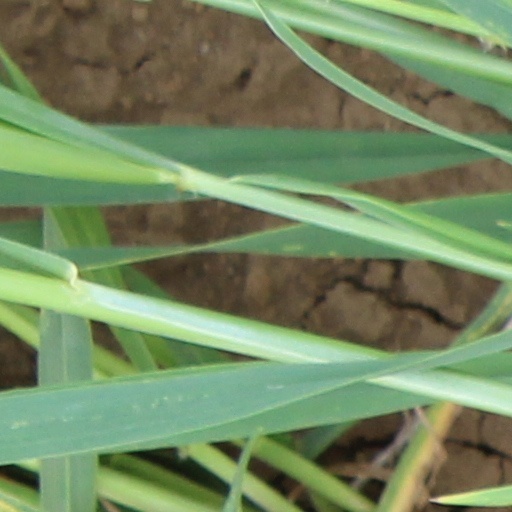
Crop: wheat